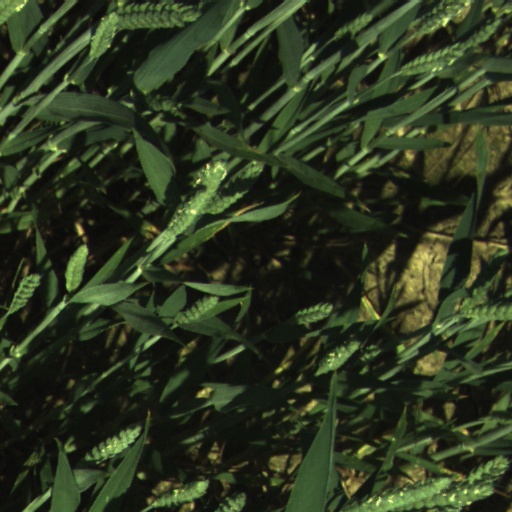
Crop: wheat